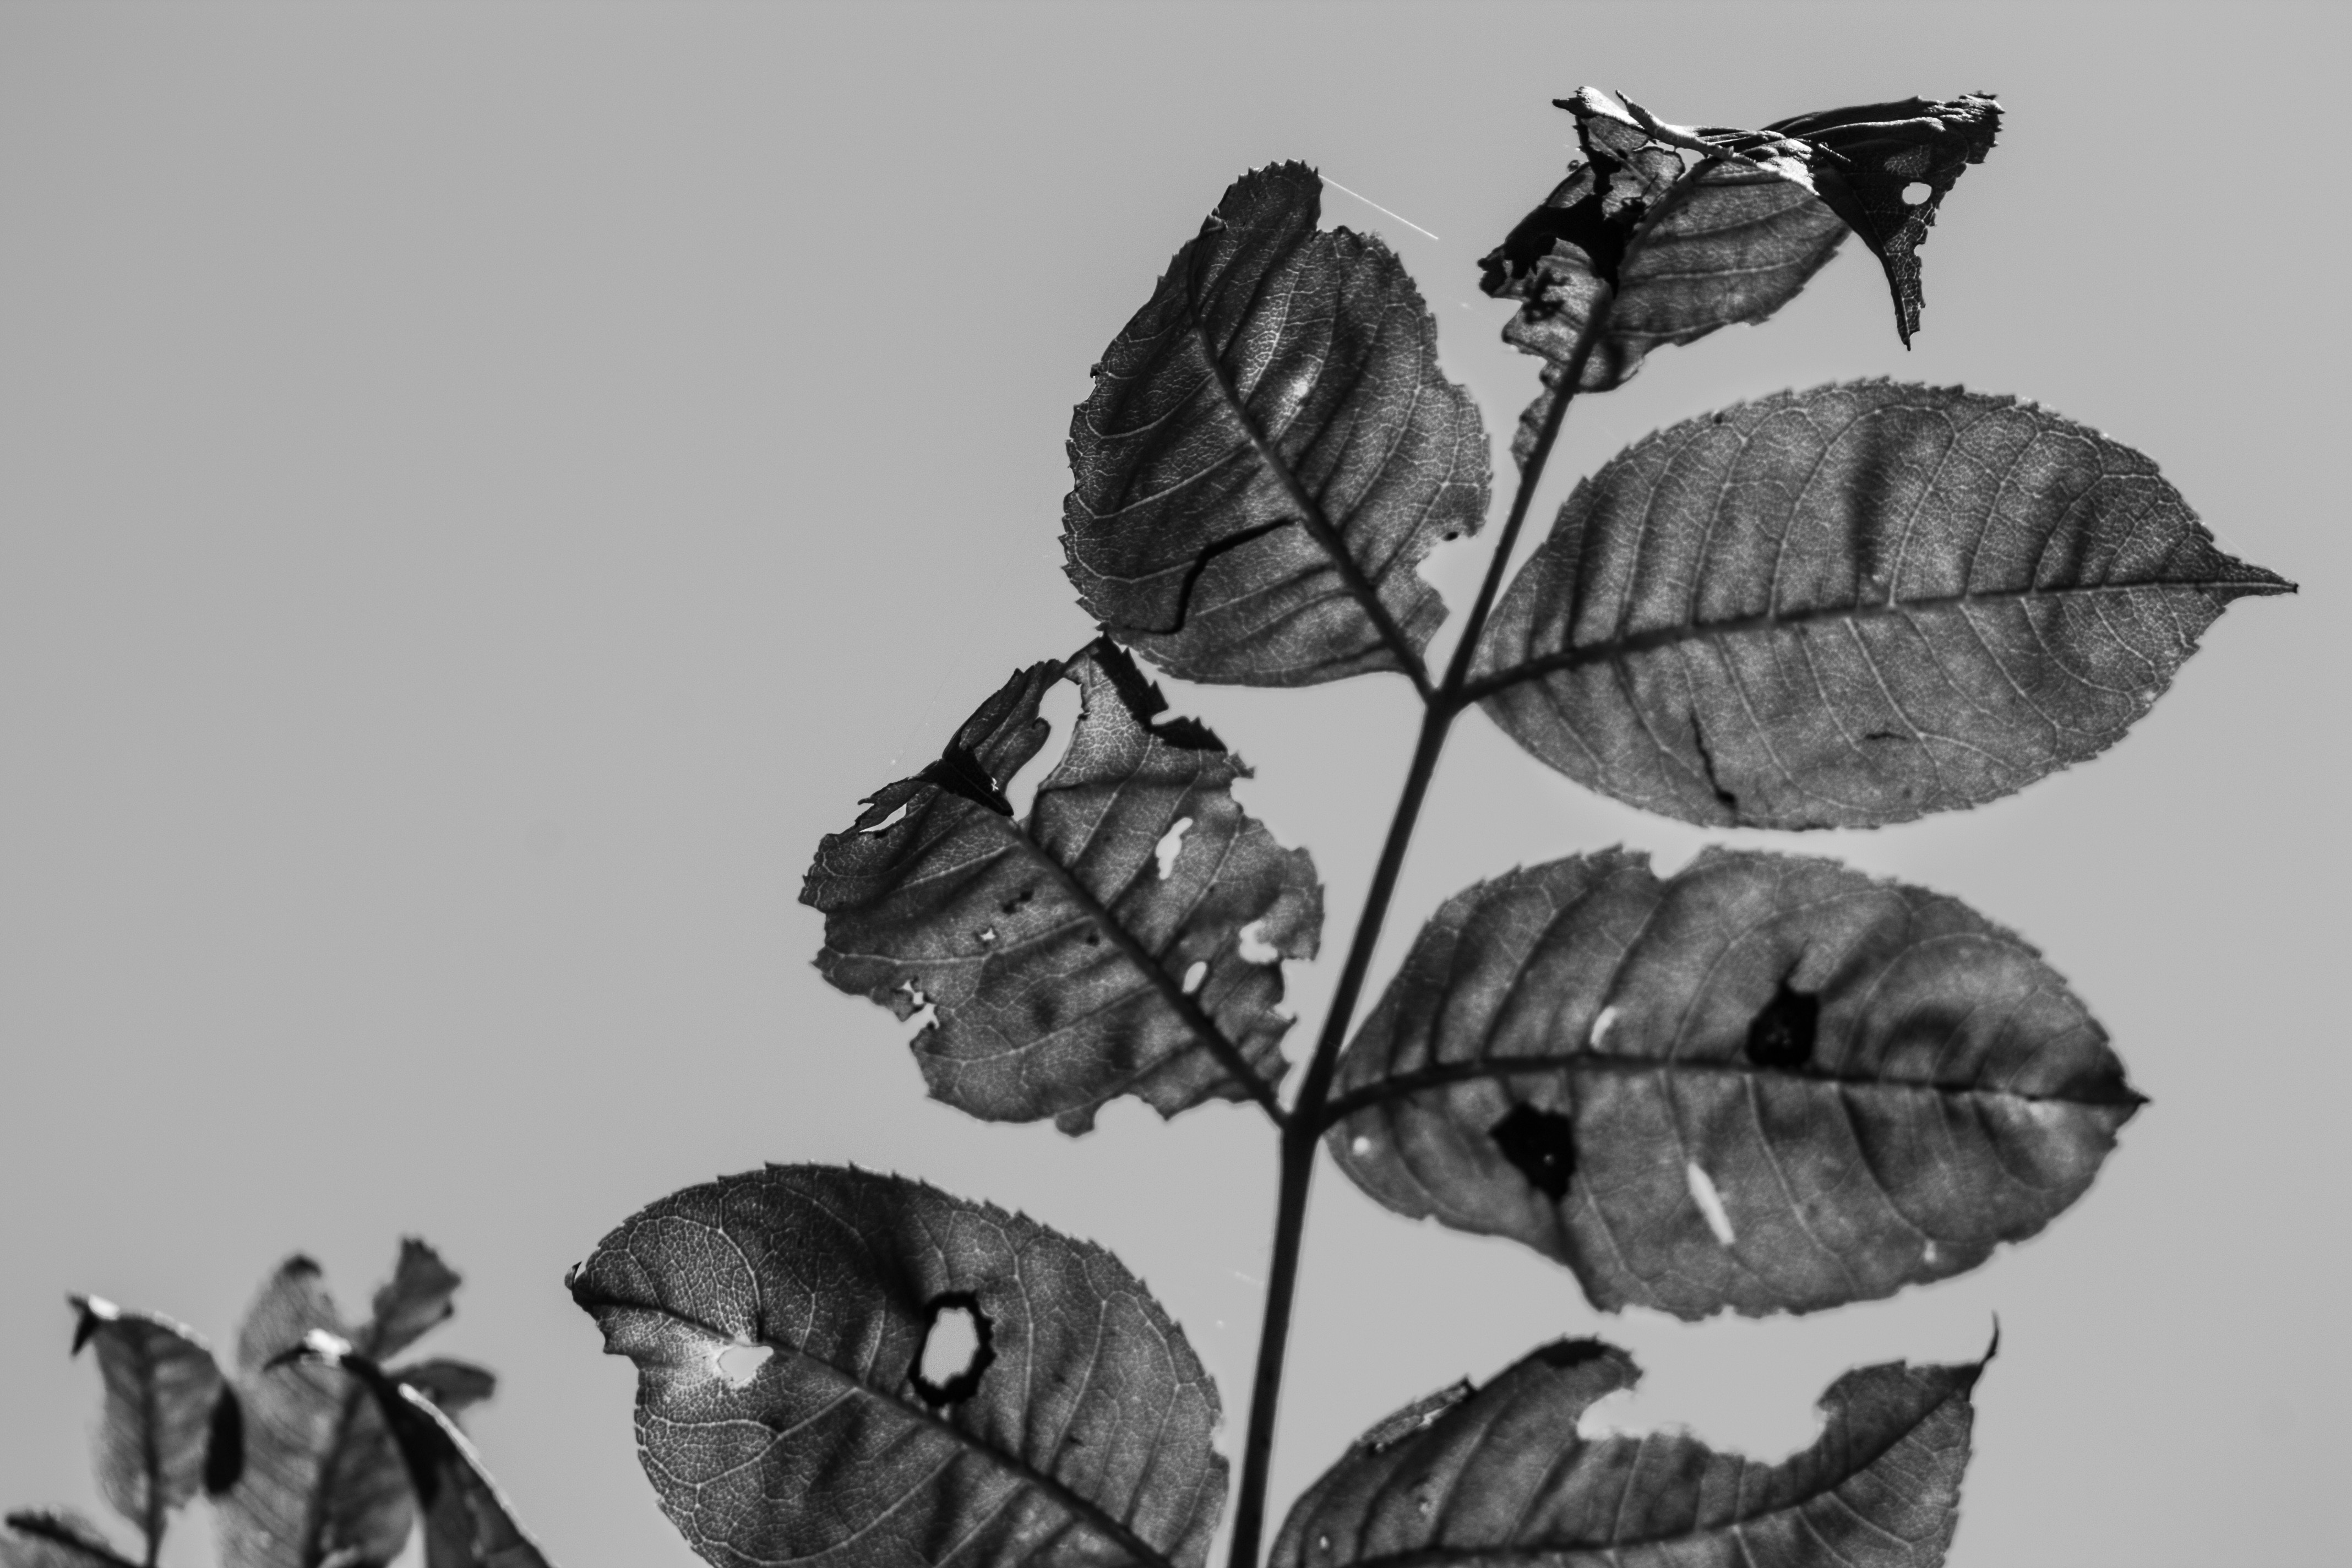
nature, branch, black and white, plant, sky, sun, photography, leaf, flower, petal, botany, black, monochrome, flora, black white, close up, leaves, sketch, drawing, macro photography, black and white recording, leaf veins, still life photography, monochrome photography, plant stem